Krishnapur railway station

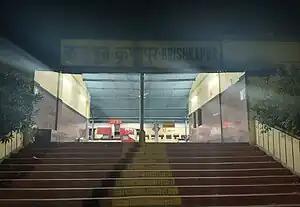

Krishnapur is a railway station of the Sealdah-Lalgola line in the Eastern Railway of Indian Railways. The station is situated at Krishnapur or Kestopur near Lalgola in Murshidabad district in the Indian state of West Bengal. Total 12 trains including Lalgola Passengers and few EMU trains halt in the station.